Castes in India: Their Mechanism, Genesis and Development

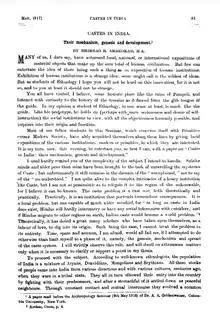
First page of "Castes in India" as originally published in "The Indian Antiquary" in May 1917

Castes in India: Their Mechanism, Genesis and Development was a paper read by B. R. Ambedkar at an anthropological seminar of Alexander Goldenweiser in New York on 9 May 1916. It was later published in volume XLVI of "Indian Antiquary" in May 1917. In the same year, Ambedkar was awarded a PhD degree by Columbia University on this topic. In 1979, the Education Department of the Government of Maharashtra (Bombay) published this article in the collection of Ambedkar's writings and speeches Volume 1; later, it was translated in many languages.